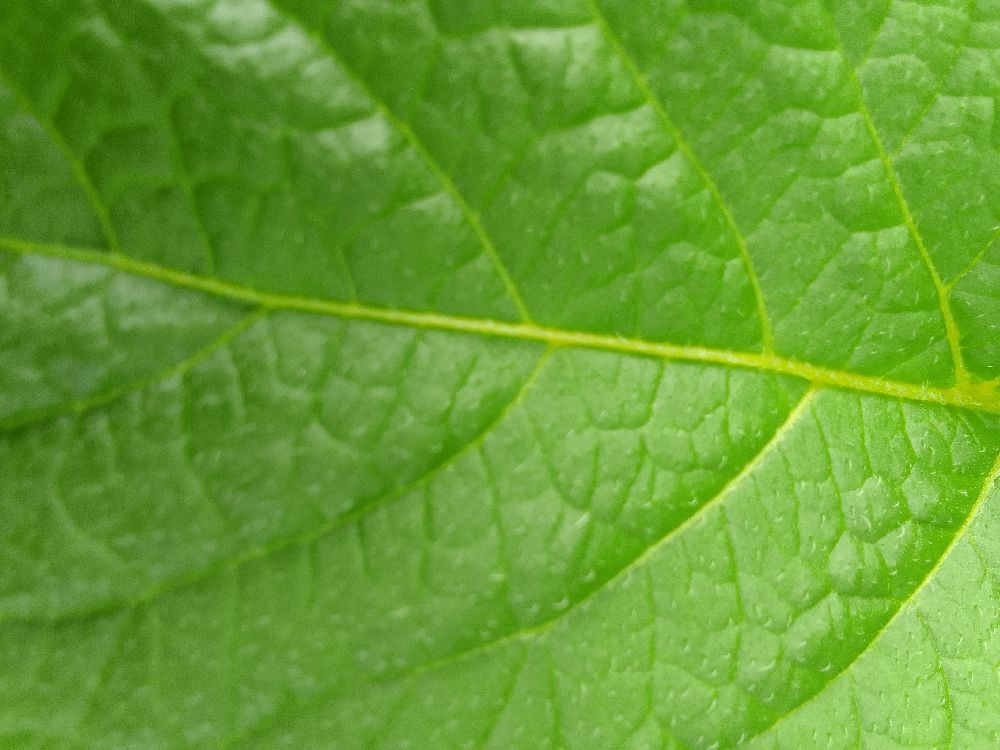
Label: Healthy